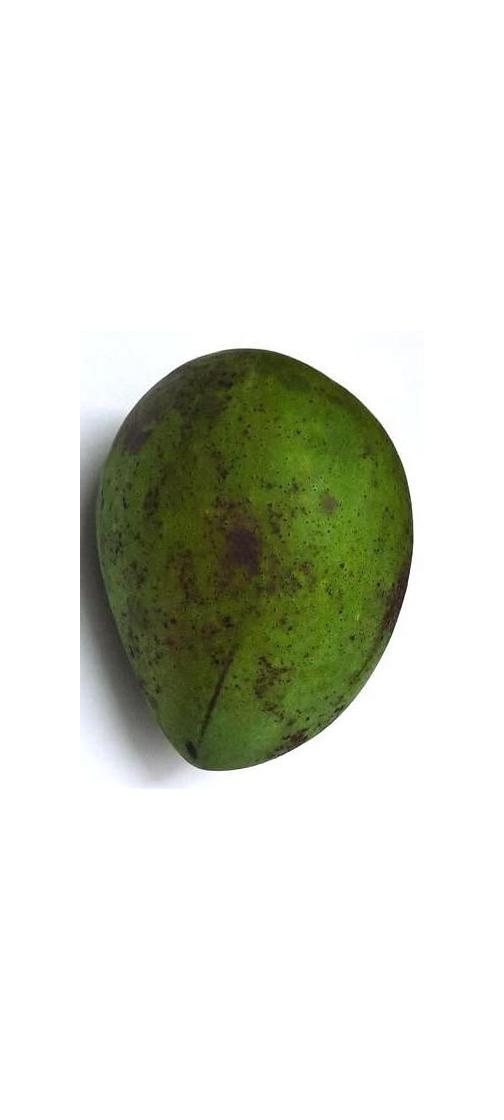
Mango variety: Harivanga